Francis Oats

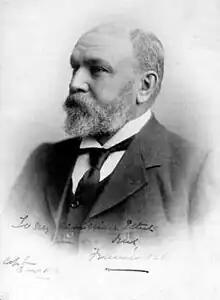
Francis Oats

Francis Oats (29 October 1848 – 1 September 1918) was a Cornish miner who became chairman of De Beers diamond company.